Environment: real
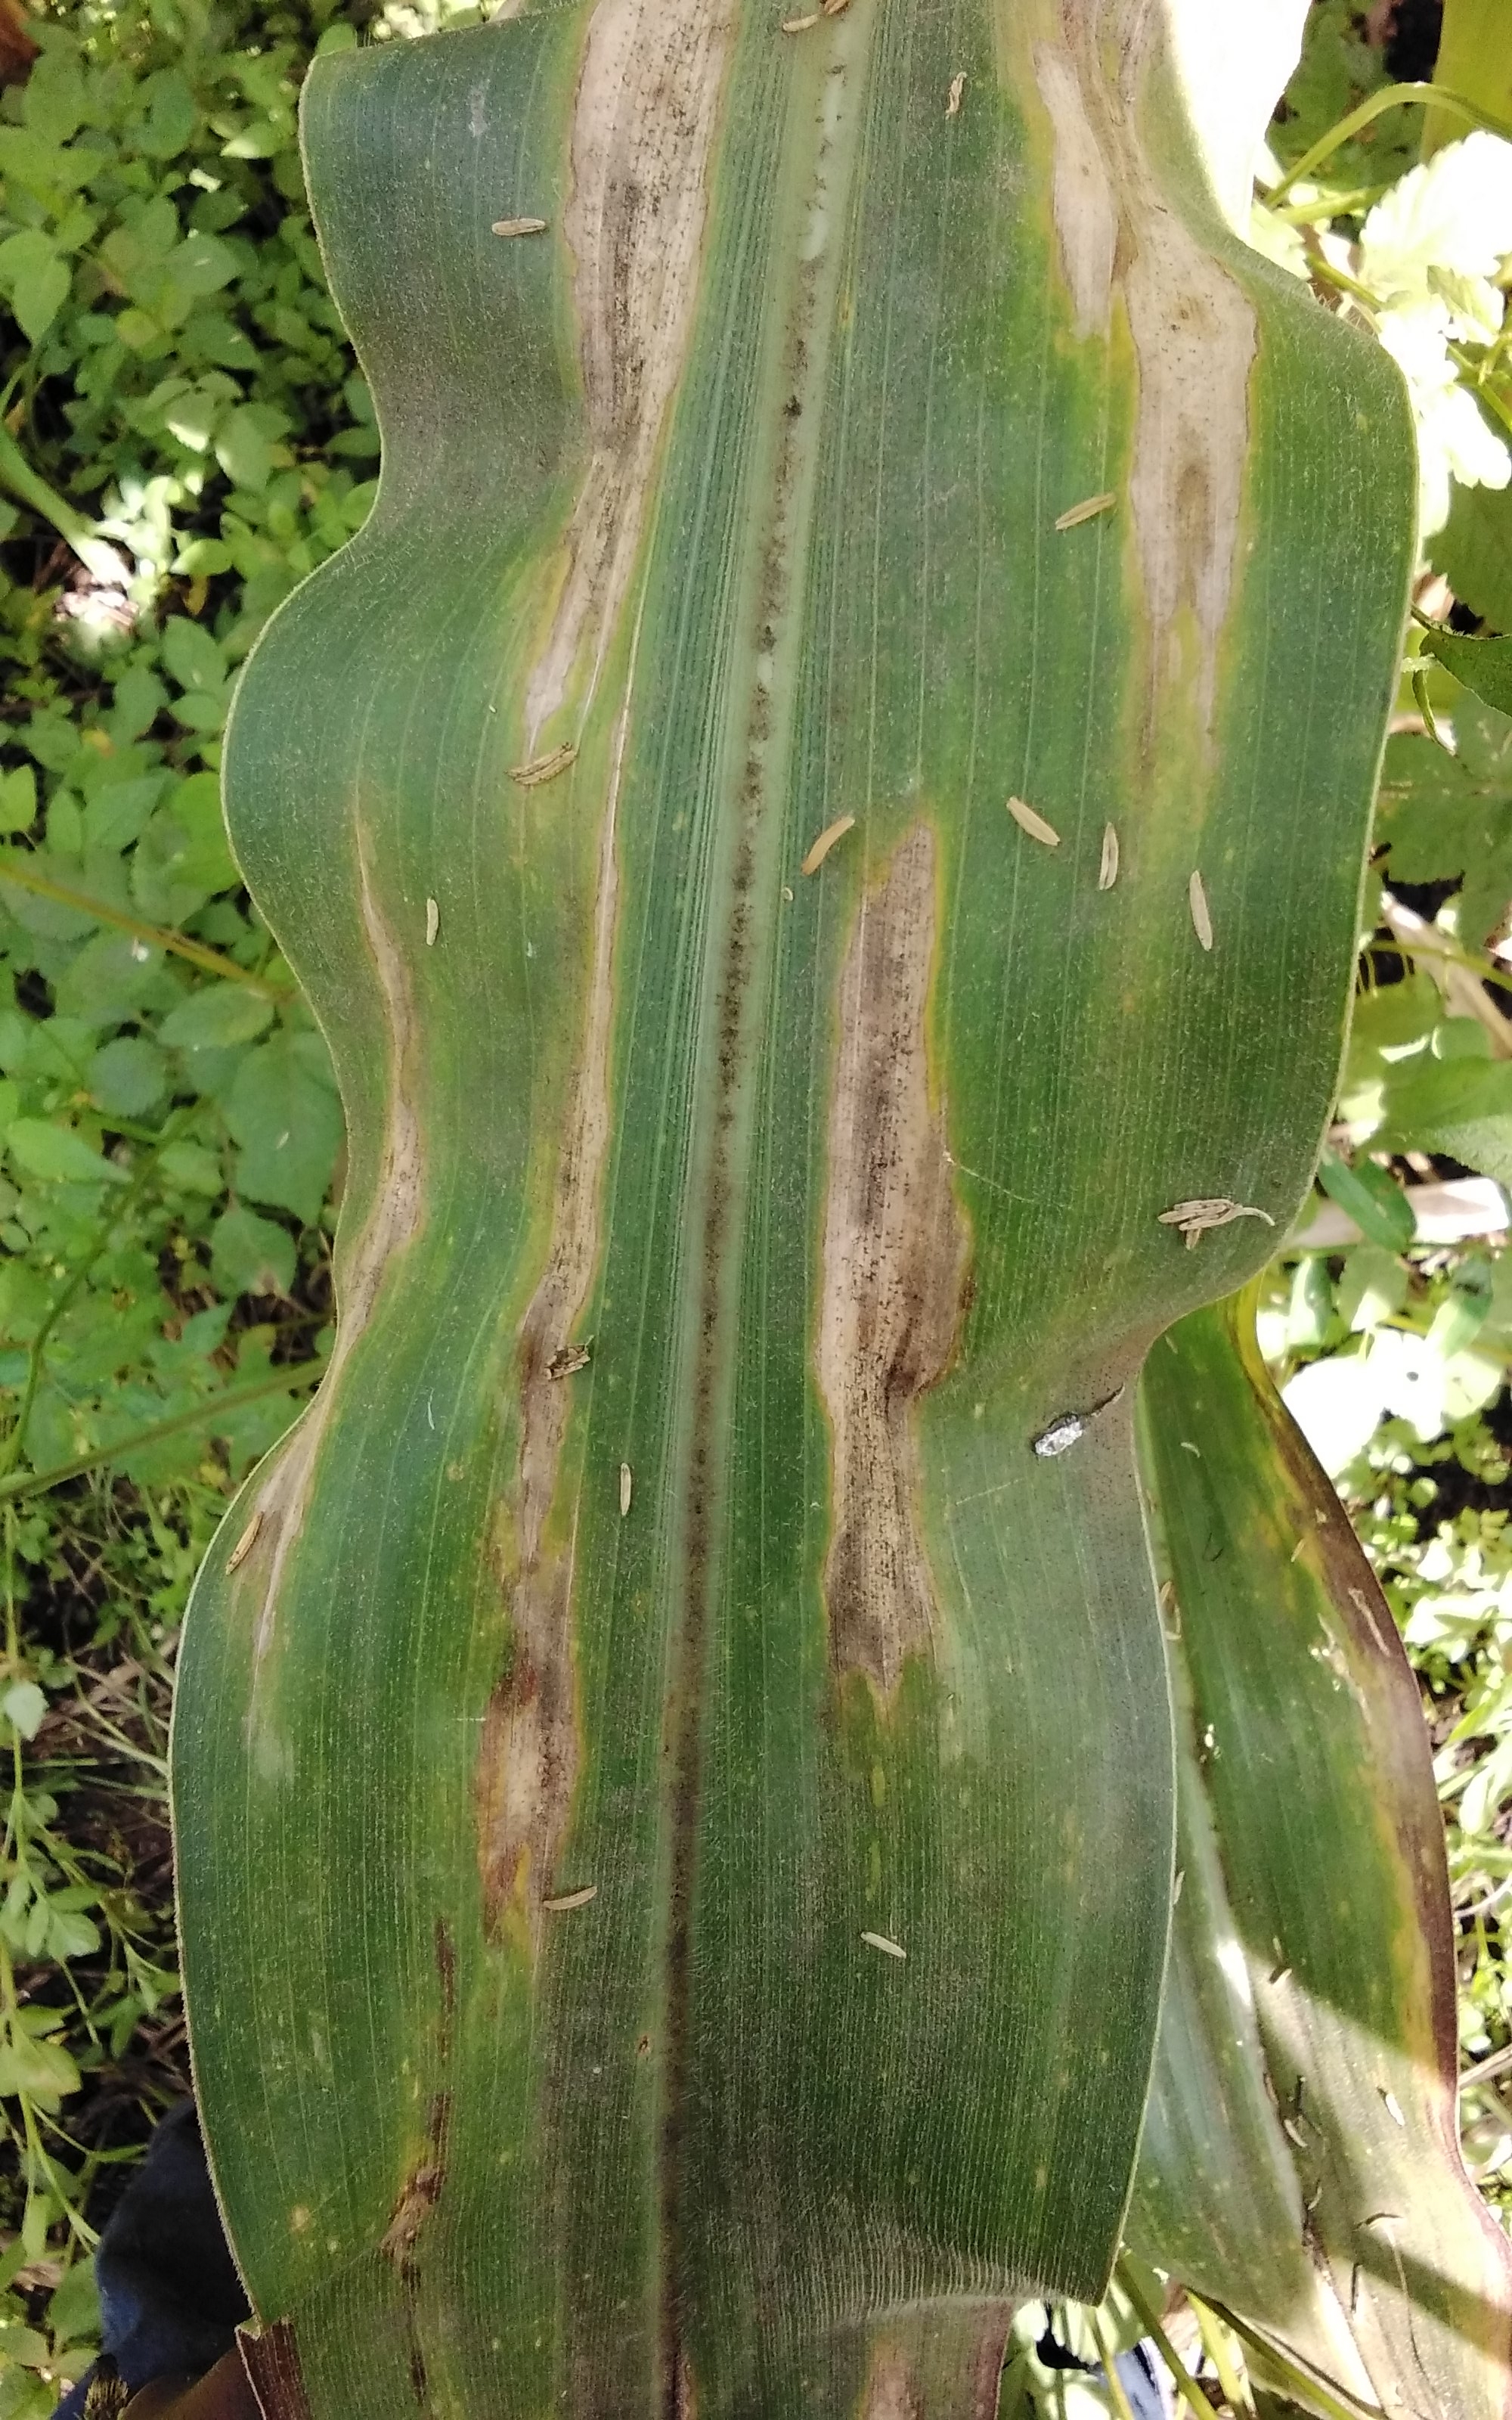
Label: northern_corn_leaf_blight